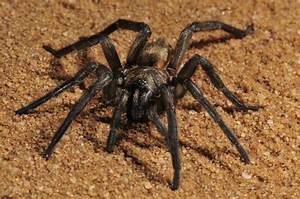
Label: ragno